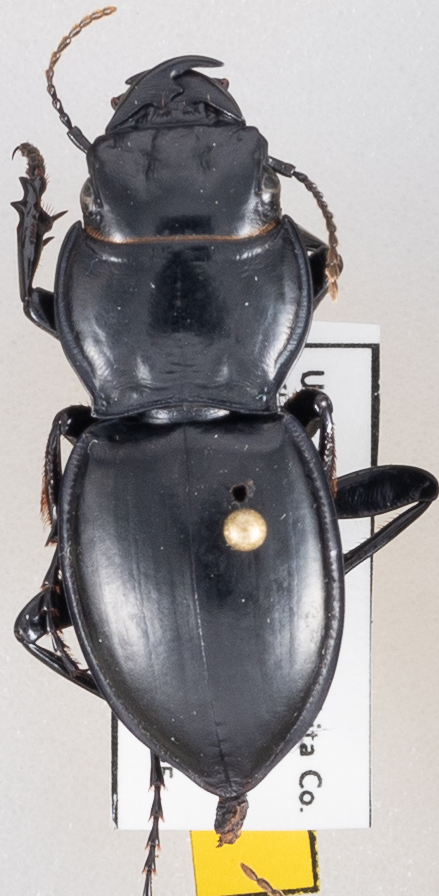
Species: Pasimachus californicus
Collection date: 2021-08-25
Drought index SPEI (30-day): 1.322
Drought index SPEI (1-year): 0.71
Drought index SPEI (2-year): -0.022